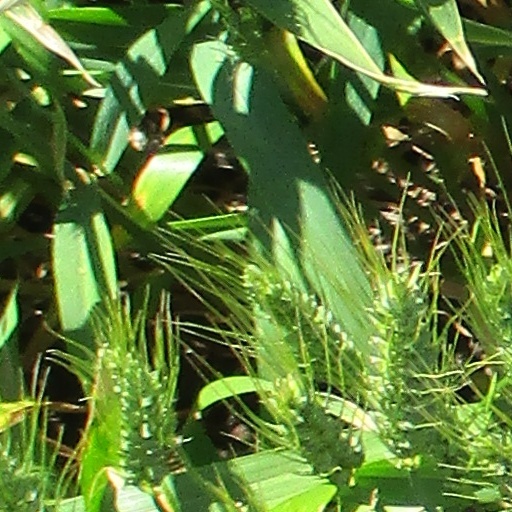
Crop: wheat